TP63

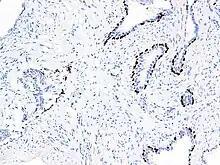
p63 staining on prostate cancer tissue using antibody clone IHC063

Both cleft lip with or without a cleft palate and cleft palate only features have been seen to segregate within the same family with a "TP63" mutation. Recently, induced pluripotent stem cells have been produced from patients affected by EEC syndromes by cell reprogramming. The defective epithelial commitment could be partially rescued by a small therapeutic compound.